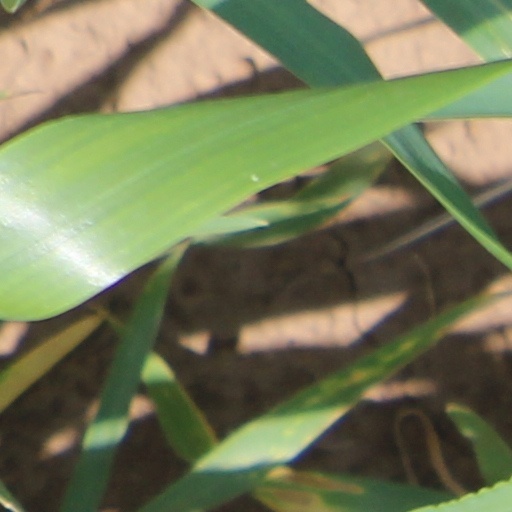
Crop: wheat